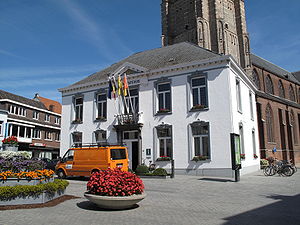
Mol (by)
Rådhuset i Mol
Mol er en by i Belgien med ca. 100.000 indbyggere. Hadise, som repræsenterede Tyrkiet i Eurovision Song Contest 2009, er født i Mol.